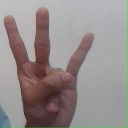
अक्षर: क्ष